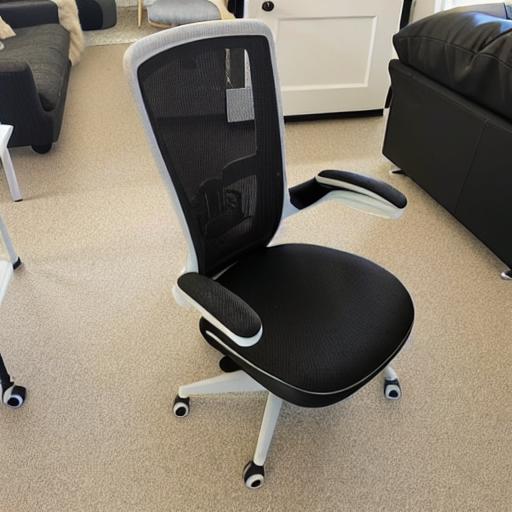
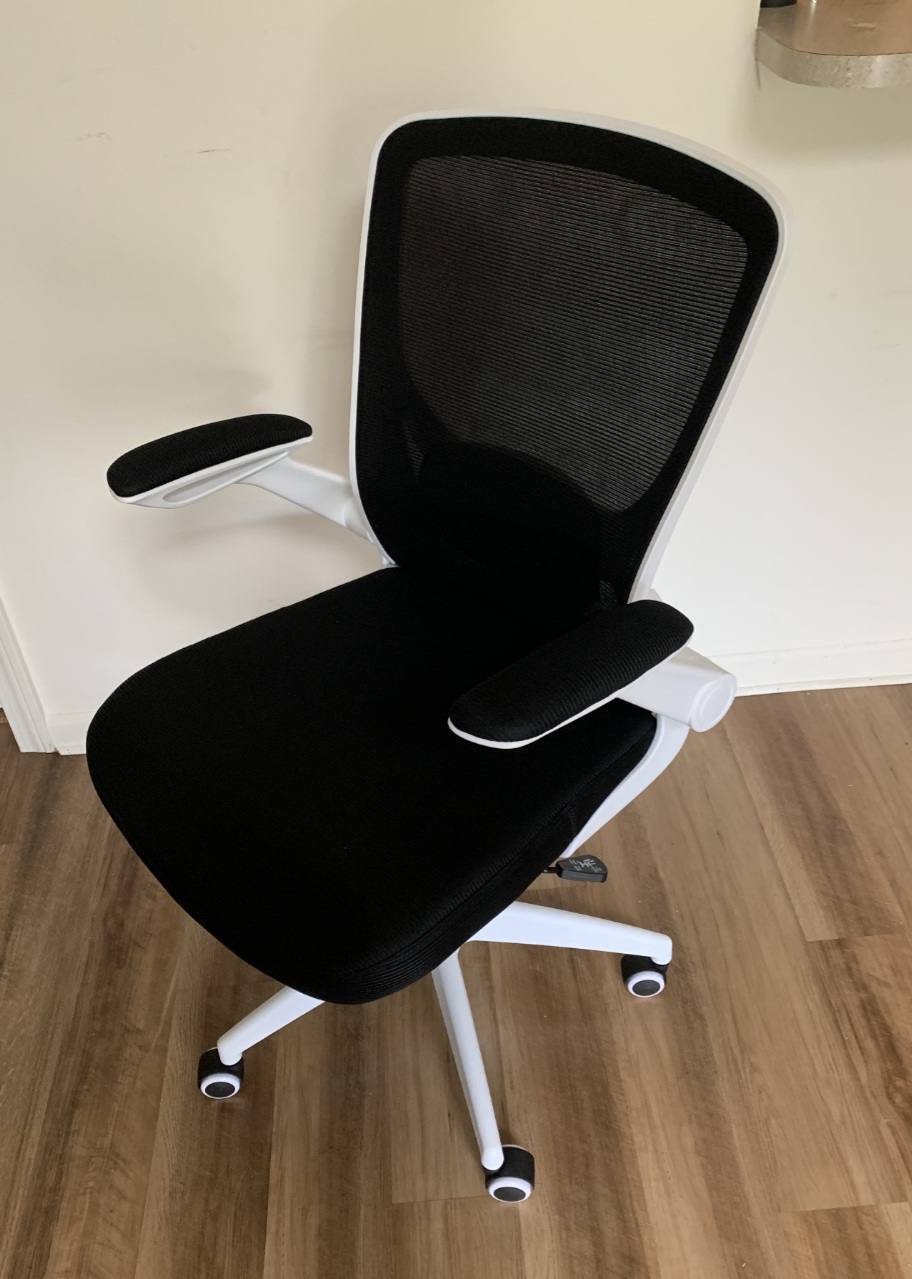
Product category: items_chair
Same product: no